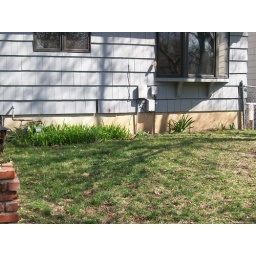
Small piece of siding is gone under kitchen window outside